Saverne Tunnel

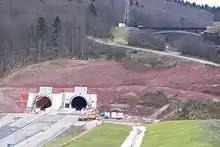
Western portal during construction. The bridge in the upper-right crosses the Saverne Pass and A4 Autoroute.

The Saverne Tunnel was constructed as part of the second phase of the "LGV Est européenne" (often shortened to "LGV Est"). to connect Paris and Strasbourg—the principal city of the Grand Est region and home to several European institutions, including the Council of Europe. The first phase across of relatively flat land from Vaires-sur-Marne (near Paris) to Baudrecourt (near Metz and Nancy) opened in 2007. The second phase traverses of rougher terrain from Baudrecourt to Vendenheim (near Strasbourg). Opened in 2016, it further reduced travel time between Paris and Strasbourg from 2h20min to 1h50min and reduced travel time from Luxembourg City to Strasbourg from 2h10min to 1h25min. The Saverne Tunnel crosses the northern Vosges at its narrowest point and is adjacent to the Saverne Pass, which already contains the A4 autoroute, Departmental Route 219, and remnants of an ancient Roman road.